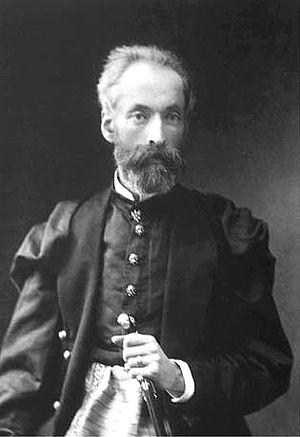
Le prince Władysław Czartoryski, né le 3 juillet 1828 à Varsovie, dans le royaume de Pologne sous tutelle russe, et mort le 23 juin 1894 à Boulogne-sur-Seine, fils du prince Adam Jerzy Czartoryski, est un homme politique polonais en exil, ainsi qu'un important collectionneur d'œuvres d'art, fondateur du Musée Czartoryski de Cracovie.